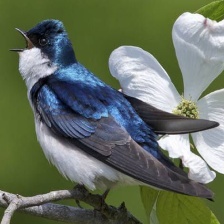
Species: TREE SWALLOW
Scientific name: TACHYCINETA BICOLOR